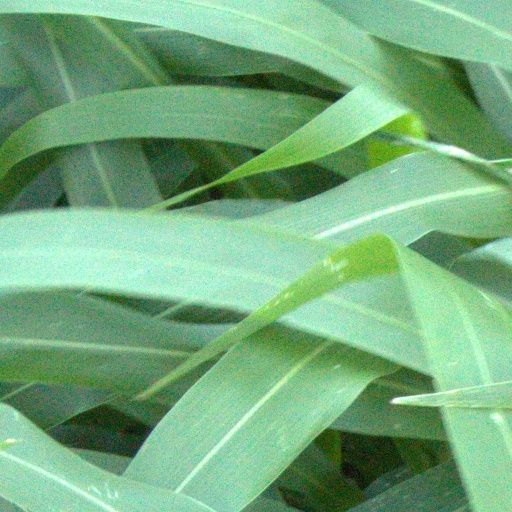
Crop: sorghum